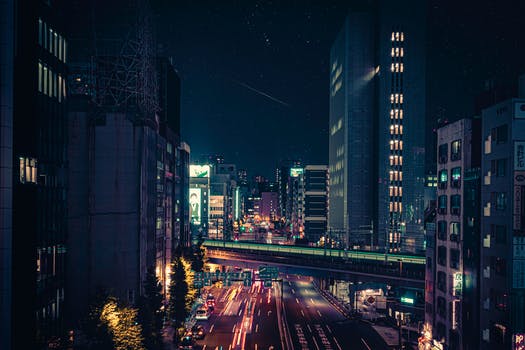
Label: No Watermark